History of trams in Helsinki

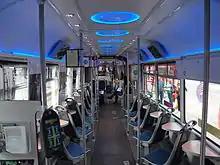
Line 5 Culture Tram from the inside.

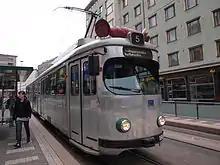
Line 5 Culture Tram from the outside.

From the autumn of 2010 to December 2012, a Culture Tram was operated for limited hours on three days of the week (Wed, Thu, Fri) on the additional line no. 5, whose route ran from Ooppera to Linjat via Rautatientori. The Culture Tram had various art exhibitions and performances on board. Highlights included performances by the singers of the Finnish National Opera and concerts as a part of the Flow Festival. A single eight-axle Duewag tram, originally purchased from Mannheim, Germany, and refurbished specifically for this purpose, served as the Culture Tram. HKL decided to discontinue the regular operation of the Culture Tram by the end of 2012 because the vehicle was deemed too slow in relation to other, frequent tram traffic that shares the same tracks. HKL planned to keep the Culture Tram in the fleet and make it available on charter basis for events that could use the equipment installed in it, such as the audio system.